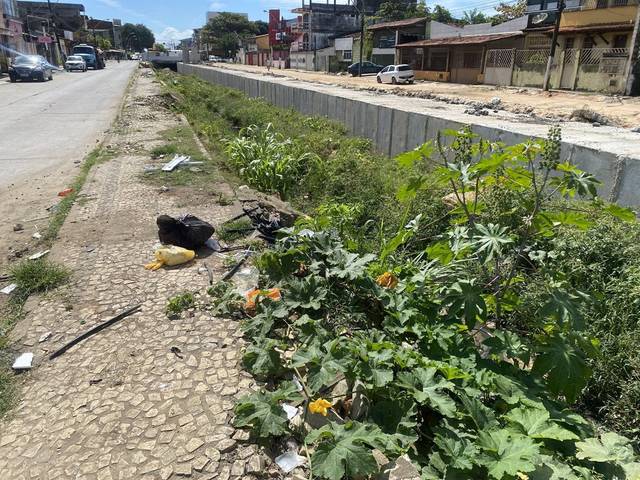
Region: Brazil
Coordinates: -14.786, -39.047